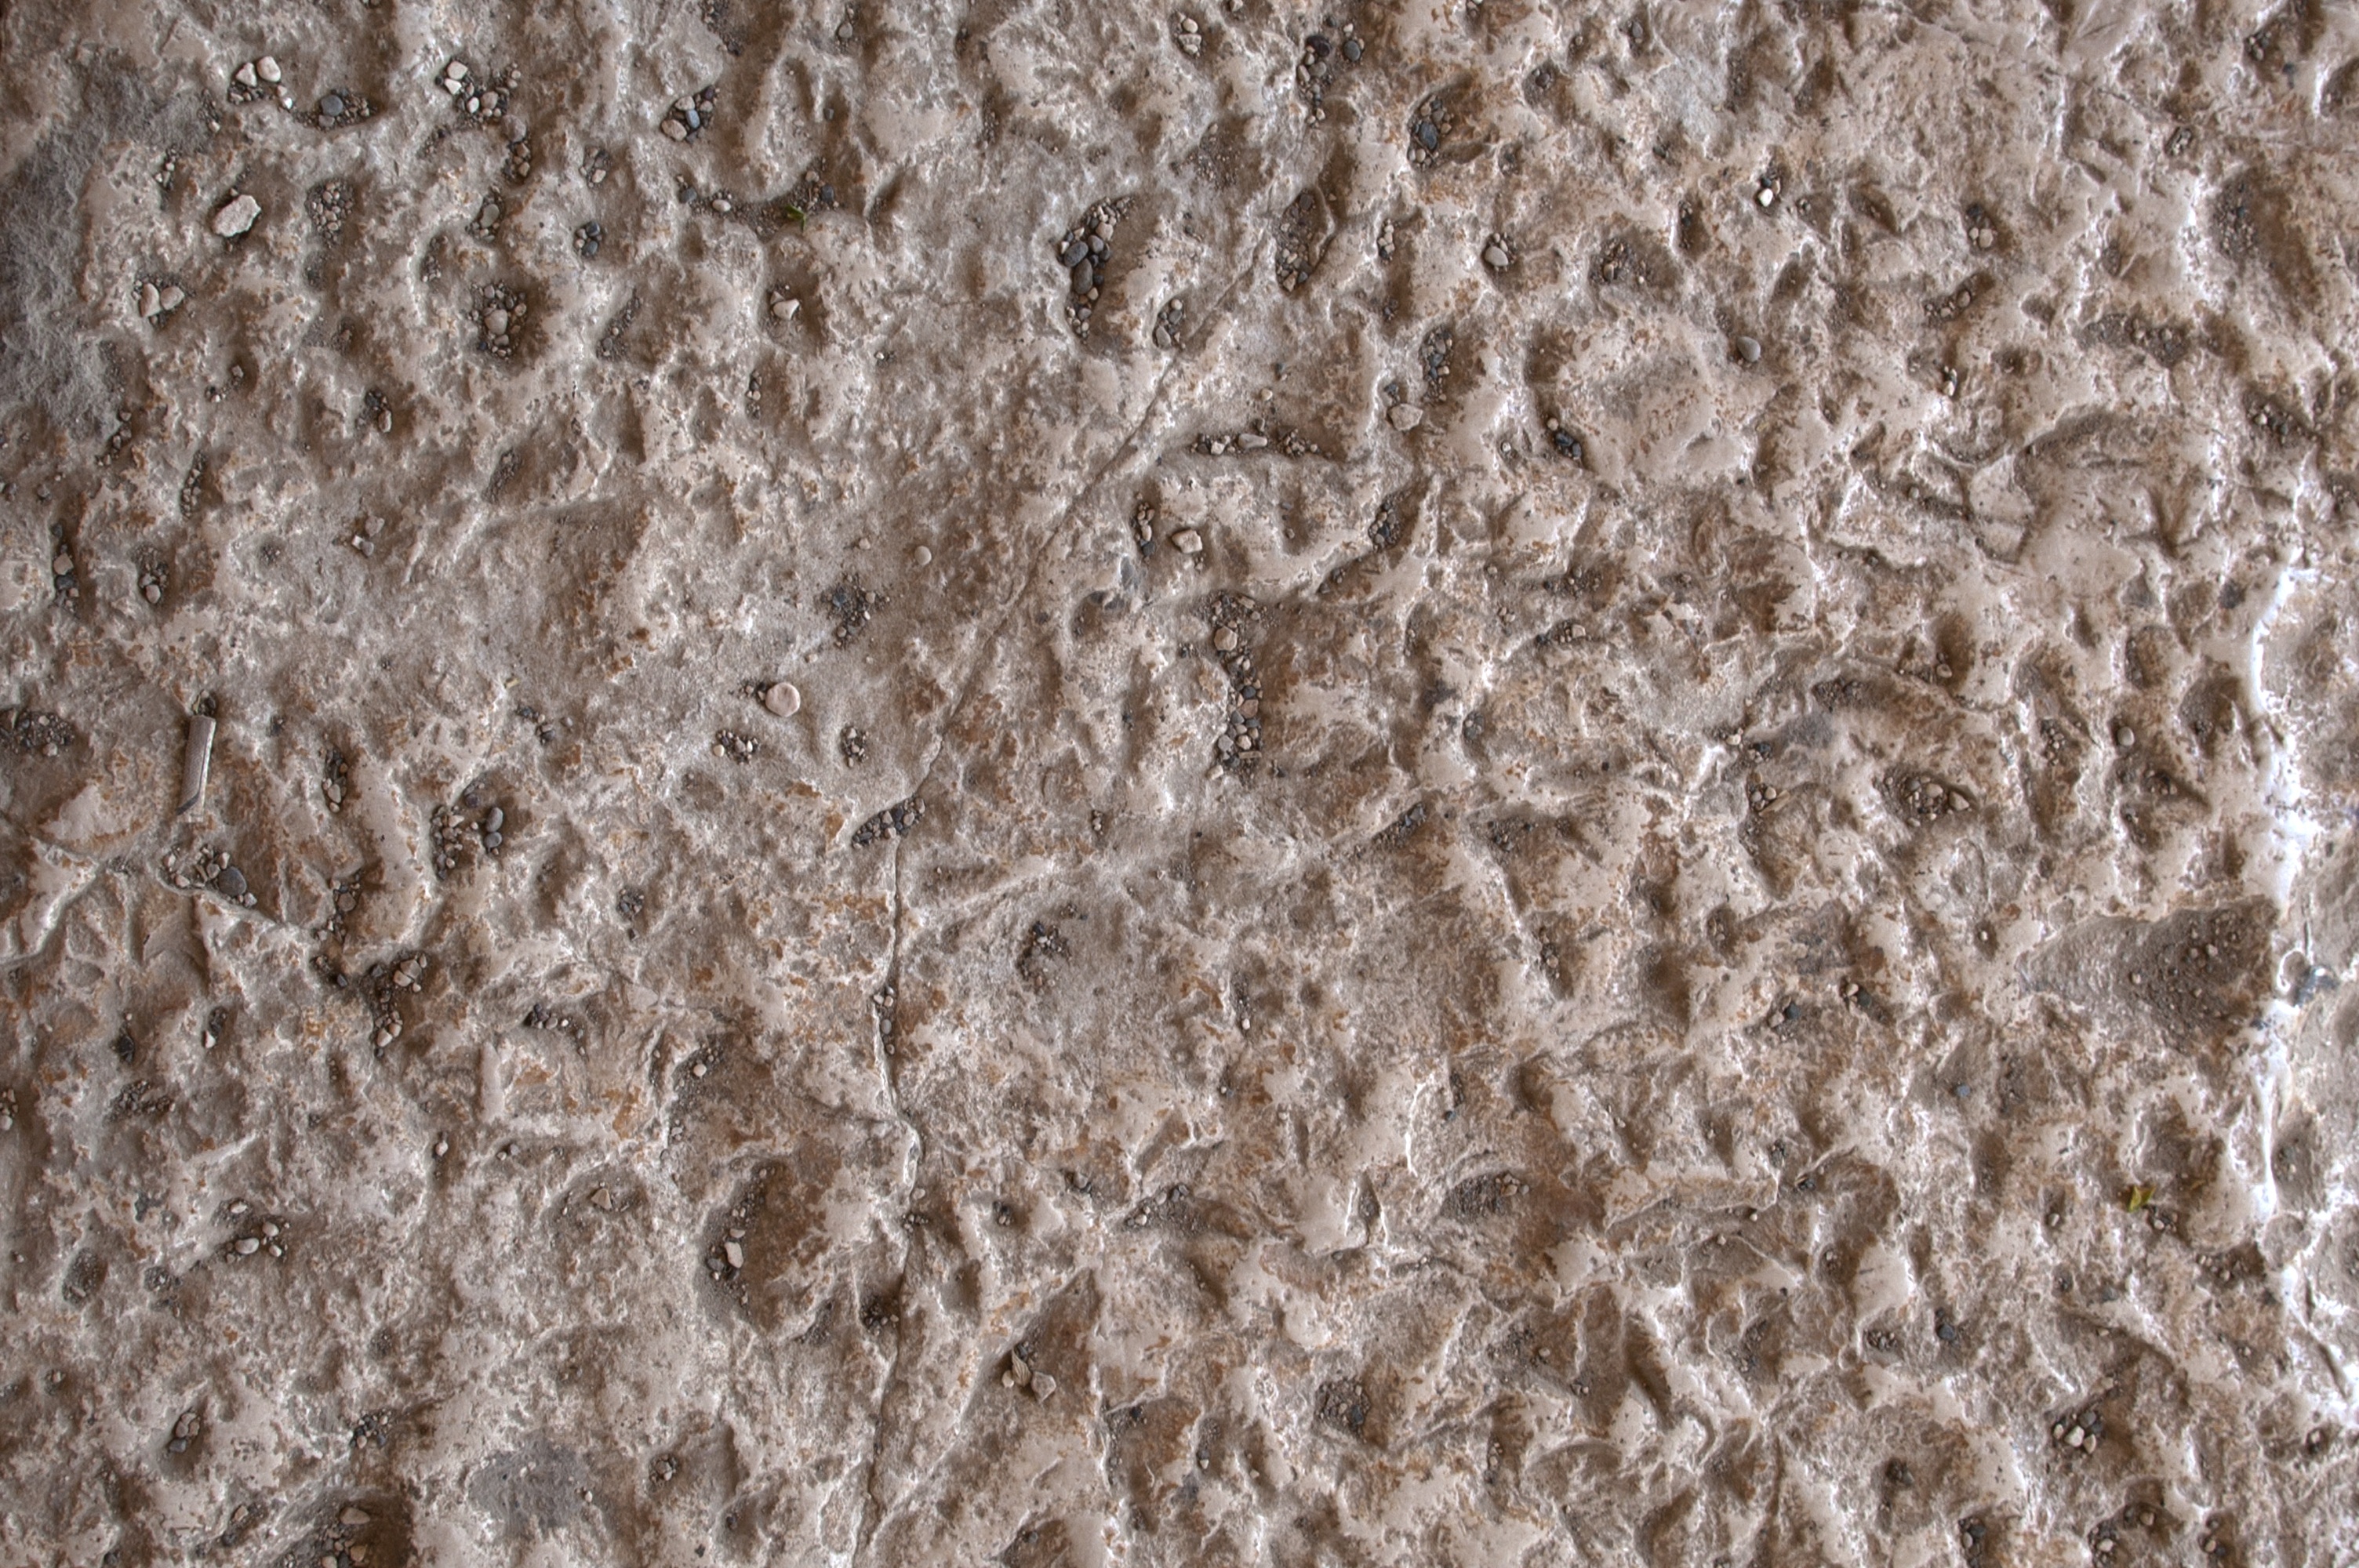
abstract, wood, texture, floor, stone, asphalt, pattern, desktop, brown, tile, material, textile, stones, art, carpet, flooring, asphalt background, grass family